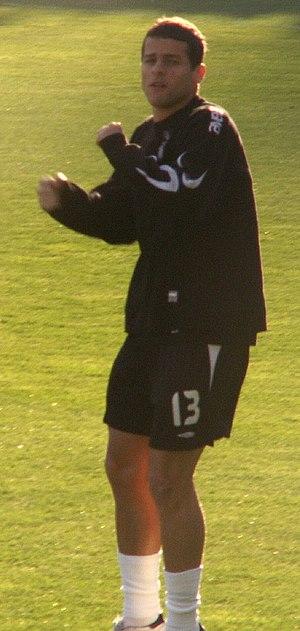
Le Beşiktaş Jimnastik Kulübü est la section football d'un club turc fondé le 4 mars 1903 pour la gymnastique, mais la section football ne voit le jour qu'en 1911. Le club est basé à Istanbul dans le quartier du même nom et joue ses matchs à domicile dans le Stade İnönü du BJK jusqu'en 2013, année où débute la construction de son nouveau stade, le Vodafone Park, nouveau nom depuis juin 2017, auparavant Vodadone Arena, dont la construction s'est achevée par son inauguration officielle sans ses supporters le 10 avril 2016, suivi le lendemain par un premier match dans une ambiance survoltée. Les matchs à domicile du club sont dans un premier temps délocalisés au Recep Tayyip Erdoğan Stadyumu et au Stade olympique Atatürk pour la saison 2013-2014, puis uniquement au Stade olympique Atatürk à partir de la saison 2014-2015. Le club évolue depuis 1959 sans discontinuer dans la Spor Toto Süper Lig, la première division du football turc.